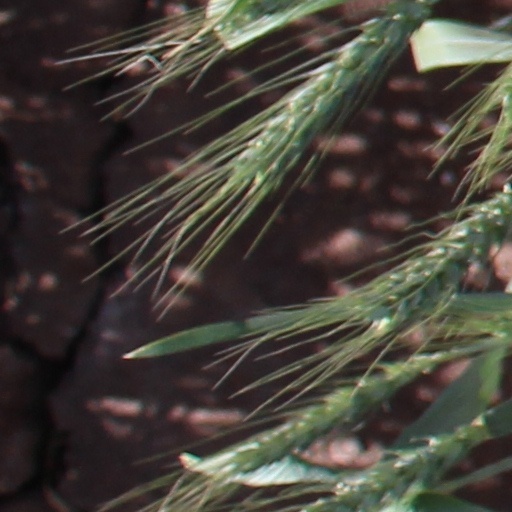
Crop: wheat